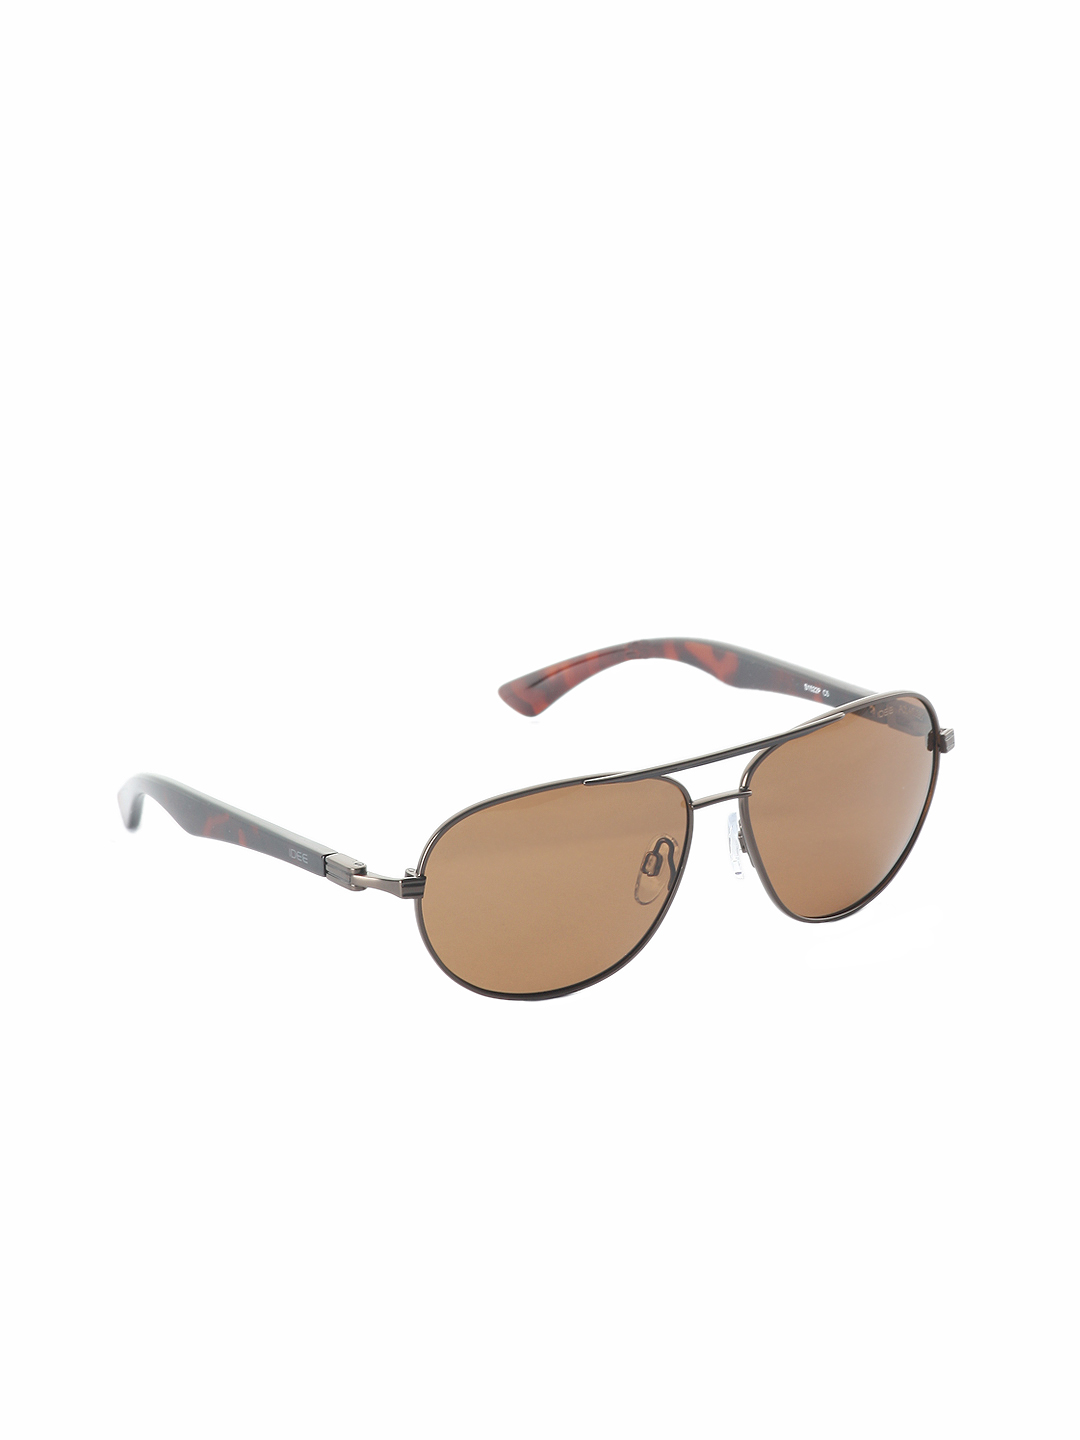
Idee Men Brown Sunglasses
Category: Accessories / Eyewear / Sunglasses
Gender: Men
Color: Brown
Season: Winter 2016
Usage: Casual